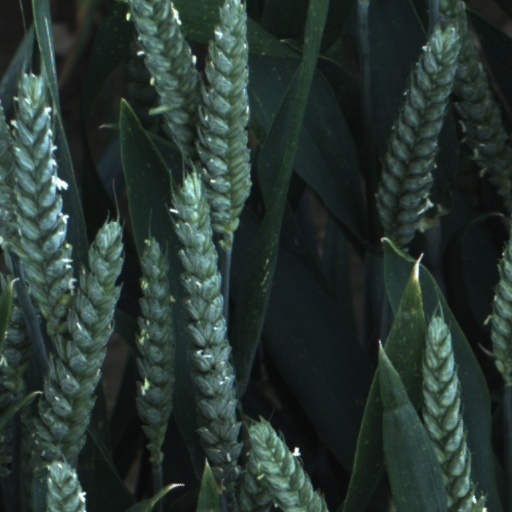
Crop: wheat